Answer in natural language. Estimate the real world distances between objects in the image. Which object is closer to abstract rectangle frame on wall, black round side table or pedestal sink with a wide basin? Choose between the following options: pedestal sink with a wide basin or black round side table
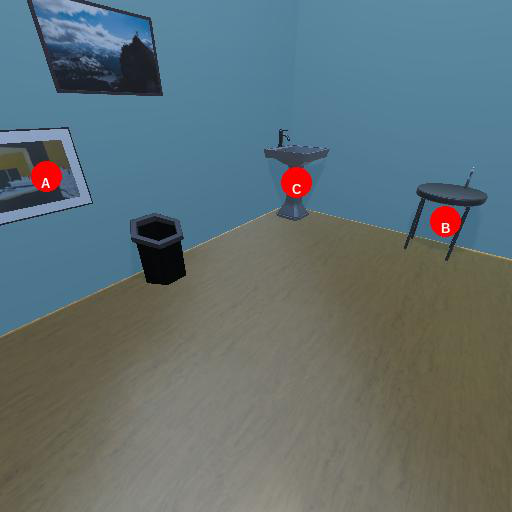
<answer>pedestal sink with a wide basin</answer>